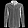
Label: Shirt